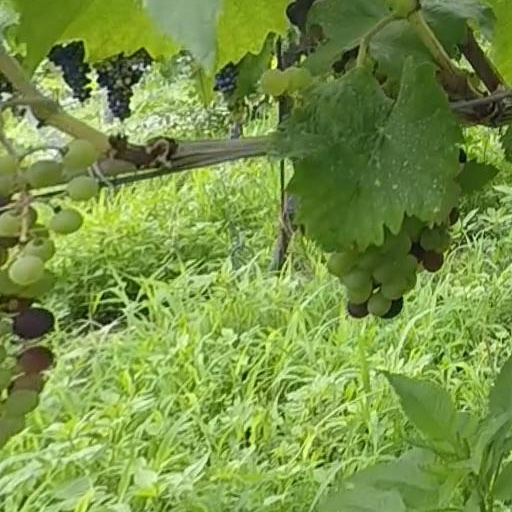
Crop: grape